Echigo Mountains

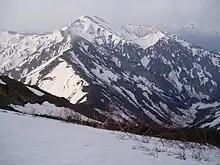

The Echigo Mountains are a mountain range that straddle Niigata, Fukushima, and Gunma prefectures in Japan.